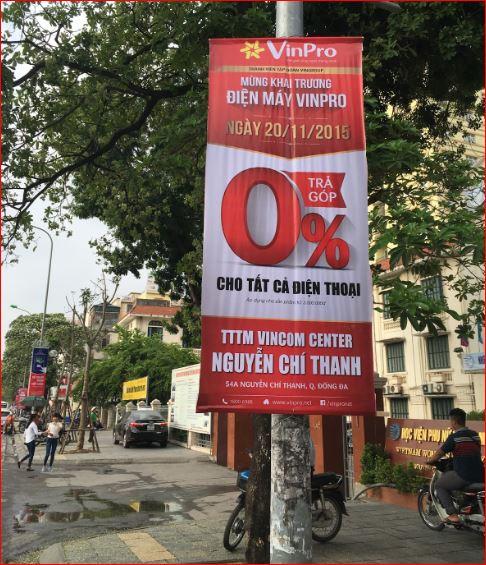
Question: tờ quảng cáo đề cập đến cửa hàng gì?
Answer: cửa hàng vinpro